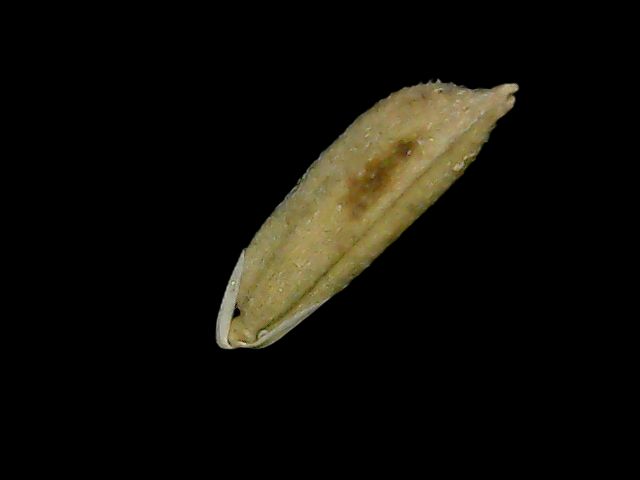
Rice variety: Bd49